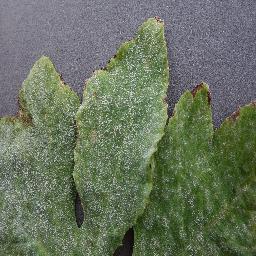
Label: Squash___Powdery_mildew